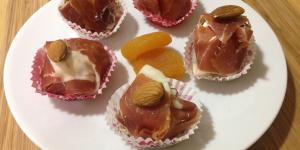
bombones salados de jamon